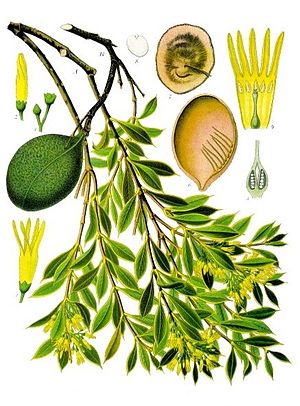
Quebracho
Quebracho blanco (Aspidosperma quebracho-blanco)